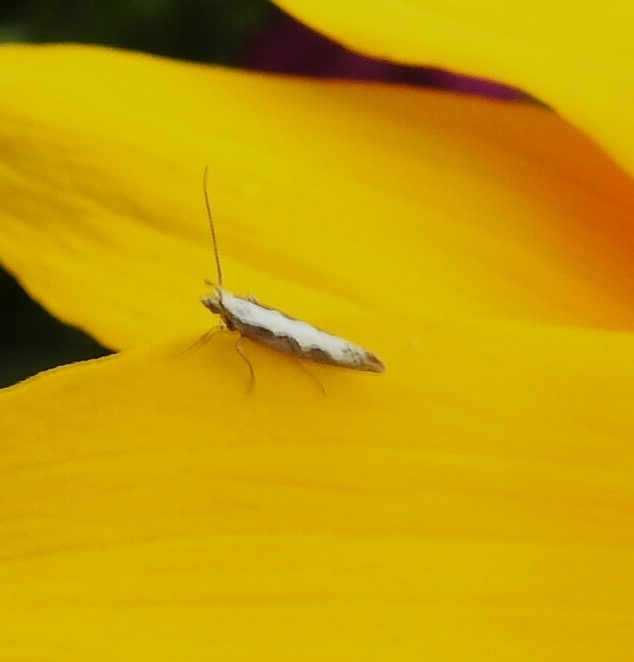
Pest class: diamondback_moth